Marzani & Munsell

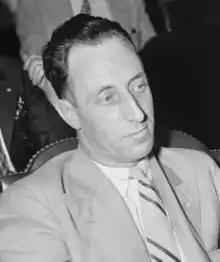
Harry Bridges (1937) corresponded with Marzani & Munsell

Tamiment Library at New York University houses papers of Marzani & Munsell, whose principle correspondents include: Angus Cameron (publisher), Herbert Aptheker, Calvin Benham Baldwin (aka "C.B. Baldwin" and "Beanie Baldwin"), Cedric Belfrage, Alvah Bessie, Herbert Biberman, Harry Bridges, E. Berry Burgum, W.E.B. Du Bois, Barrows Dunham, Howard Fast, Royal France, Stefan Heym, Albert E. Kahn, Ring Lardner Jr., Doris Lessing, Walter Lowenfels, Albert Maltz, A.J. Muste, Carey McWilliams (journalist), Truman J. Nelson, Victor Perlo, Edwin B. Smith, Edgar Snow, Joseph R. Starobin, Anna Louise Strong, Harry F. Ward, and Ella Winter.